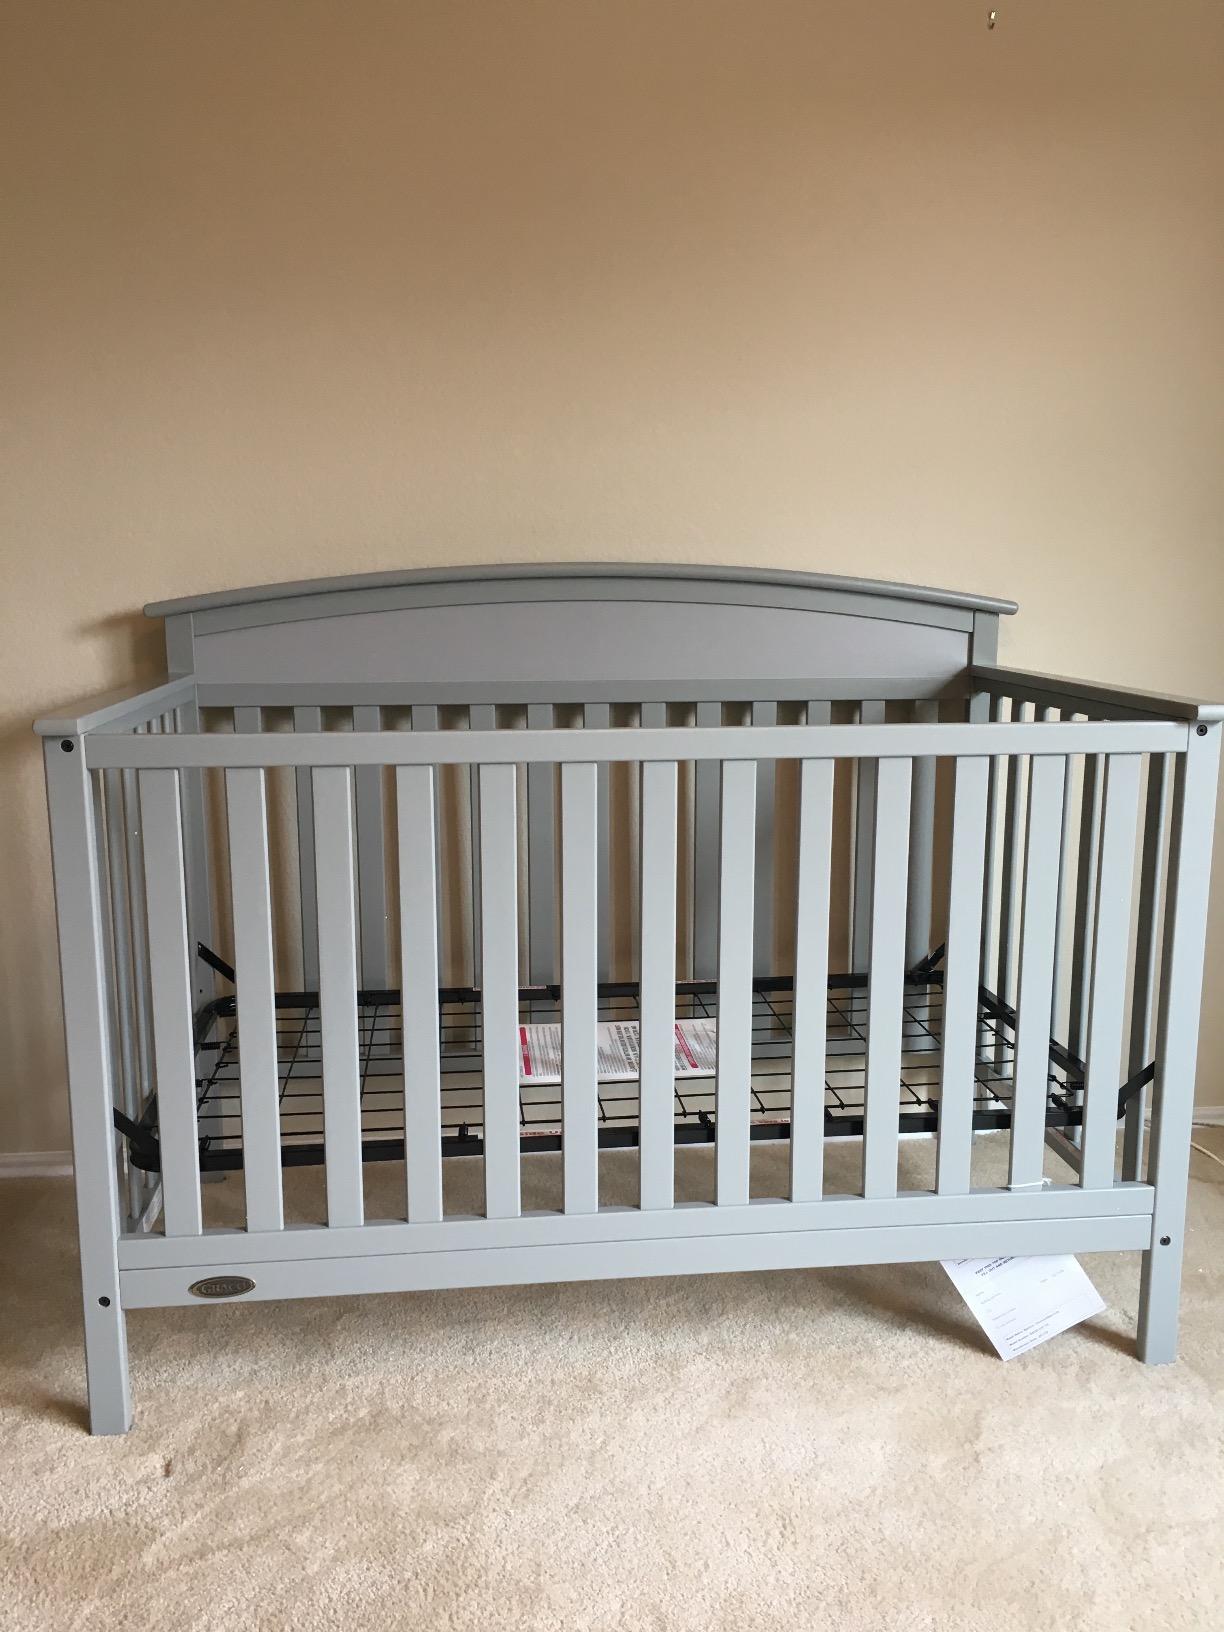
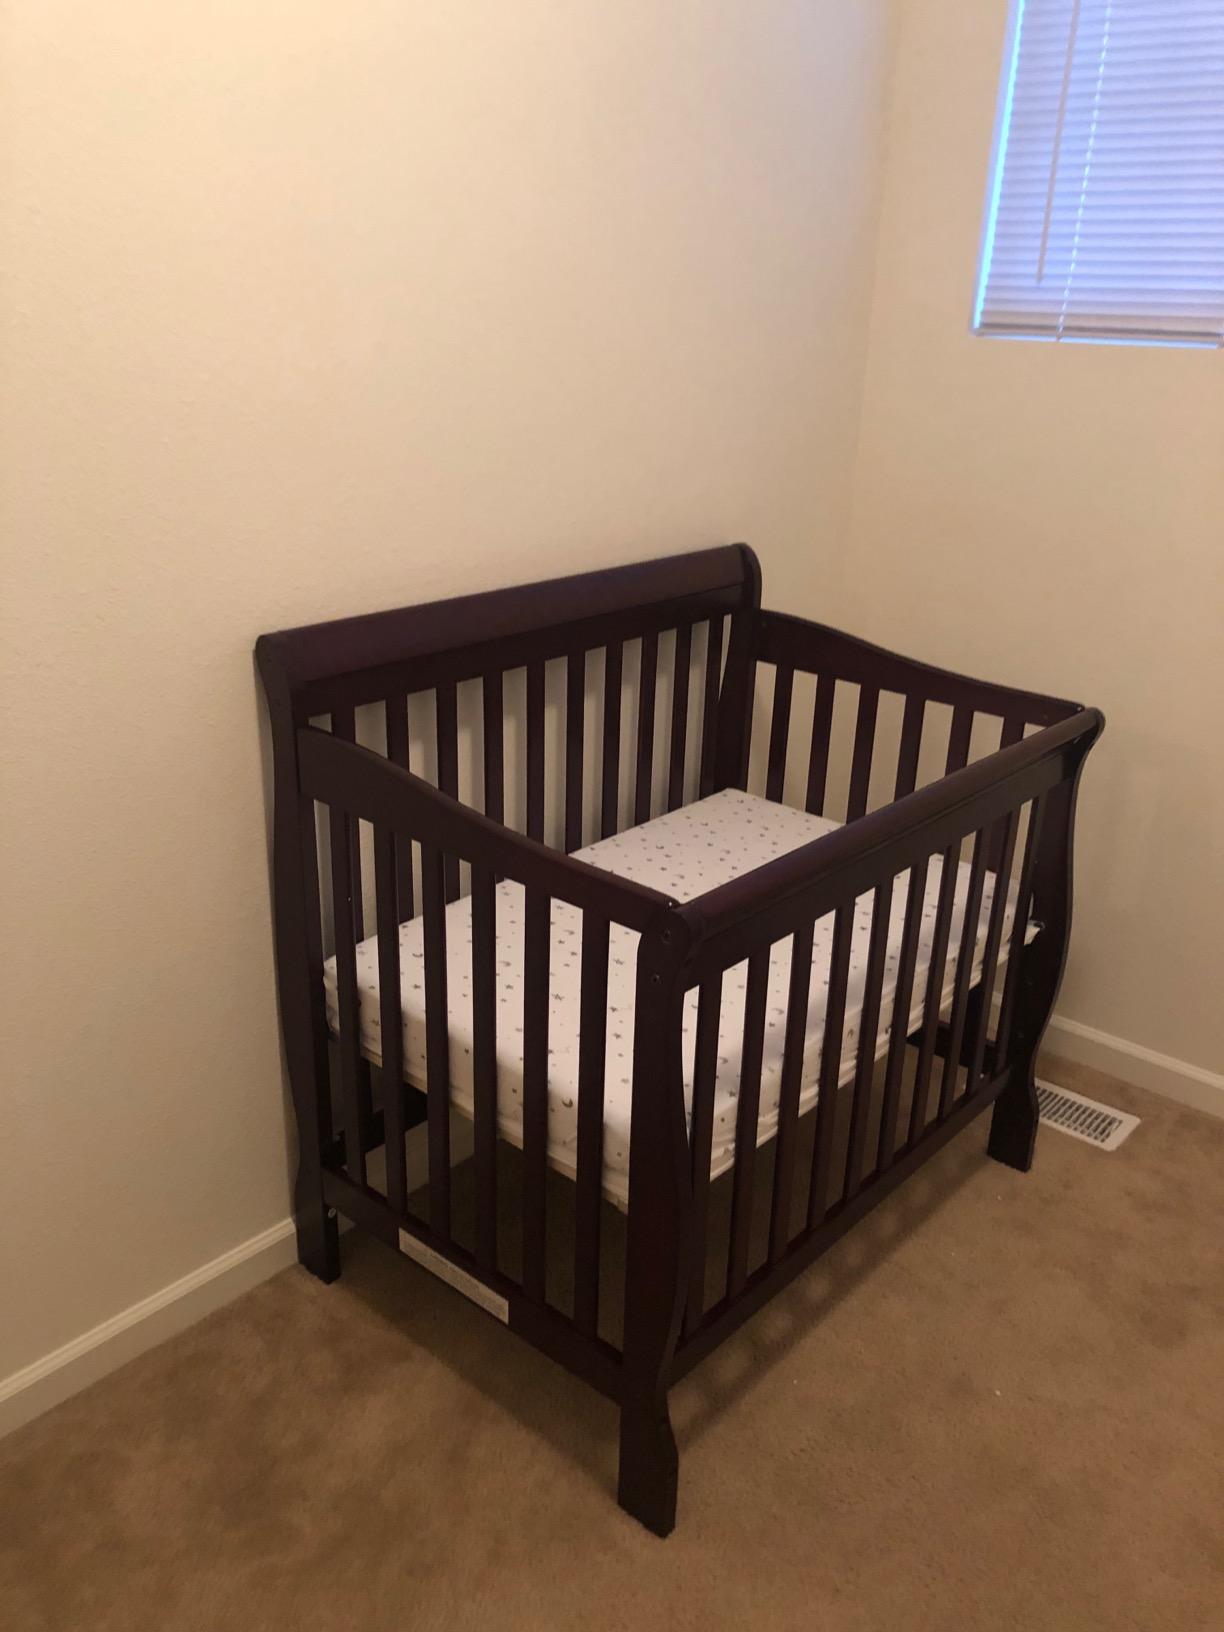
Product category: products_crib
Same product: no